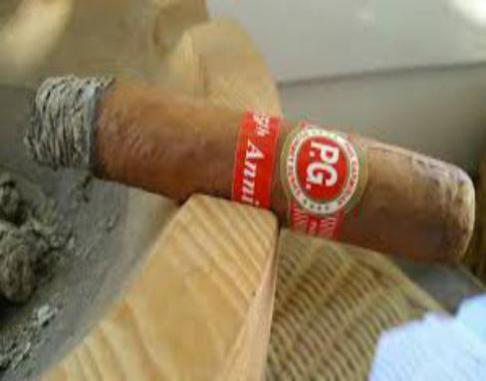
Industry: Necessities